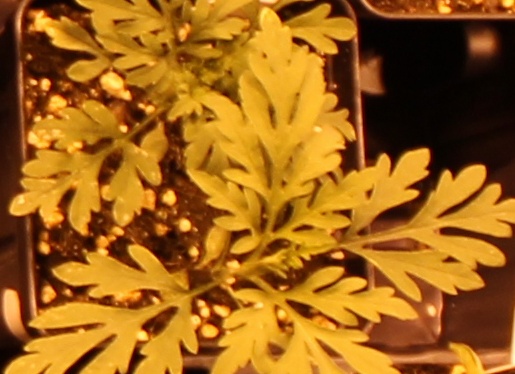
Label: Ragweed